Under the Smoky Roof

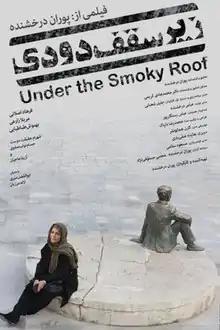
Film poster

Under the Smoky Roof is a 2017 Iranian drama film written and directed by Pouran Derakhshandeh.